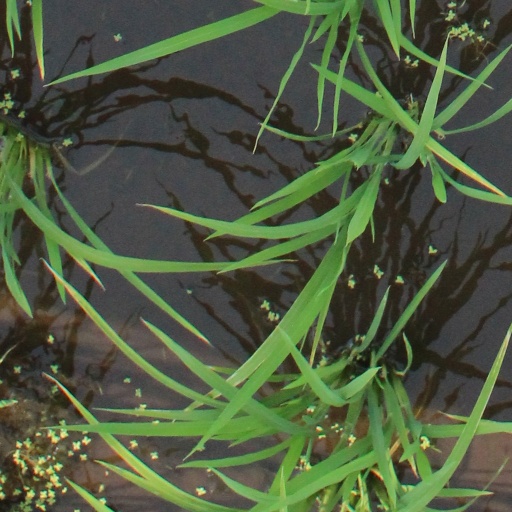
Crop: rice